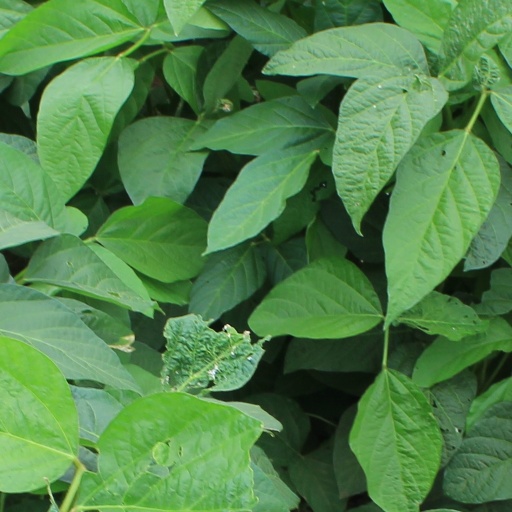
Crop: soybean